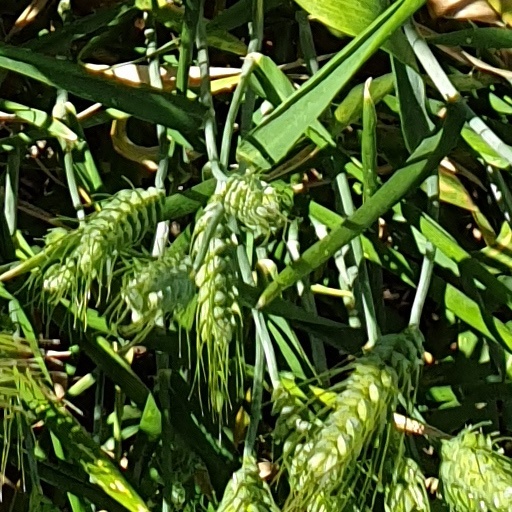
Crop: wheat